Fengguo Temple

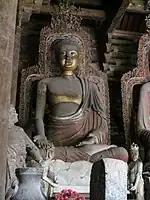
A statue of Vipashyin in the main hall

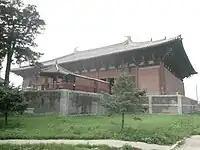
The Mahavira Hall

The Main or Mahavira Hall ("Dàxíong Bǎodiàn") is very large for a Chinese timber hall, measuring nine by five bays. It faces south on a platform and measures 55.8 by 25.9 meters. In front of the three central bays extend a yuetai (stone platform) measuring 37 meters east to west and 15 meters north to south. Two structures dating from the Qing Dynasty stand on the yuetai: two kiosks and a stone incense burner. There is also a small yuetai at the back of the hall. Steinhardt suggests that this yuetai formerly served as a link to the no longer extant Dharma Hall.